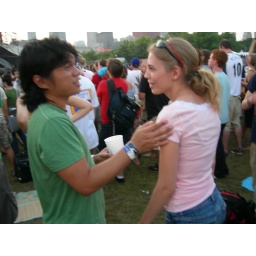
Another love of the girl in the pink during the span of an hour.